Zino's petrel

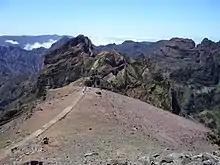
Track to the breeding ledges

Zino's petrel is endemic to the main island of Madeira, where it breeds on inaccessible and well-vegetated ledges in the central mountains between Pico do Arieiro and Pico Ruivo. The typical ledge plants are endemic hemicryptophytes and chamaephytes, but grasses may also be present. It nests at heights above . It was formerly more widespread, since subfossil remains have been found in a cave in eastern Madeira, and on nearby Porto Santo Island. The breeding ledges have to be inaccessible to introduced goats so that they remain rich in endemic flora. The vegetation ensures that there is sufficient earth on the ledges to allow the birds to burrow and make their nests, and trampling by grazing animals reduces the soil cover.